Dragon (2011 film)

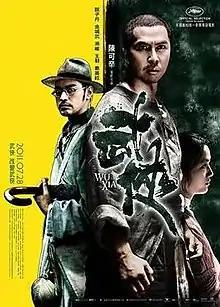
Hong Kong film poster

Dragon is a 2011 martial arts film directed by Peter Chan, and starring Donnie Yen, Takeshi Kaneshiro and Tang Wei. A Hong Kong-Chinese co-production, Yen also served as the film's action director. It premiered on 13 May 2011 at the 2011 Cannes Film Festival in the Midnight Screenings category.